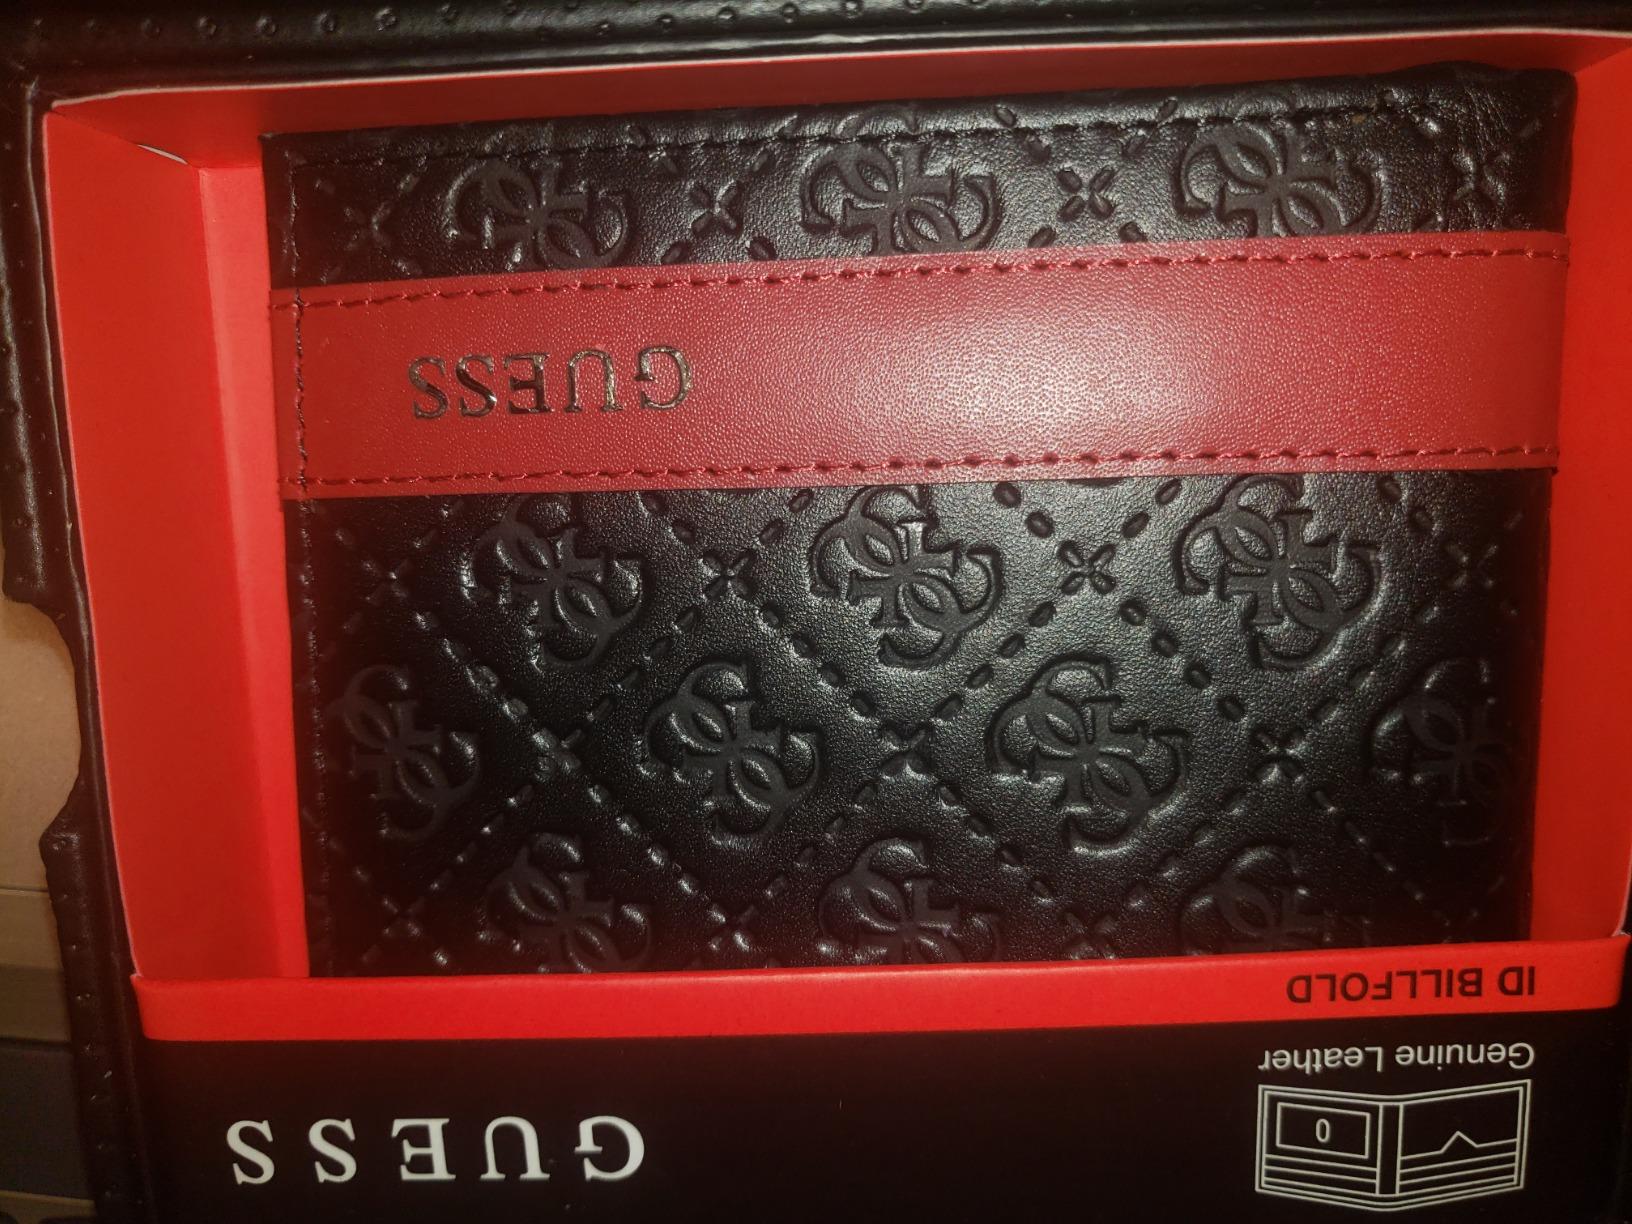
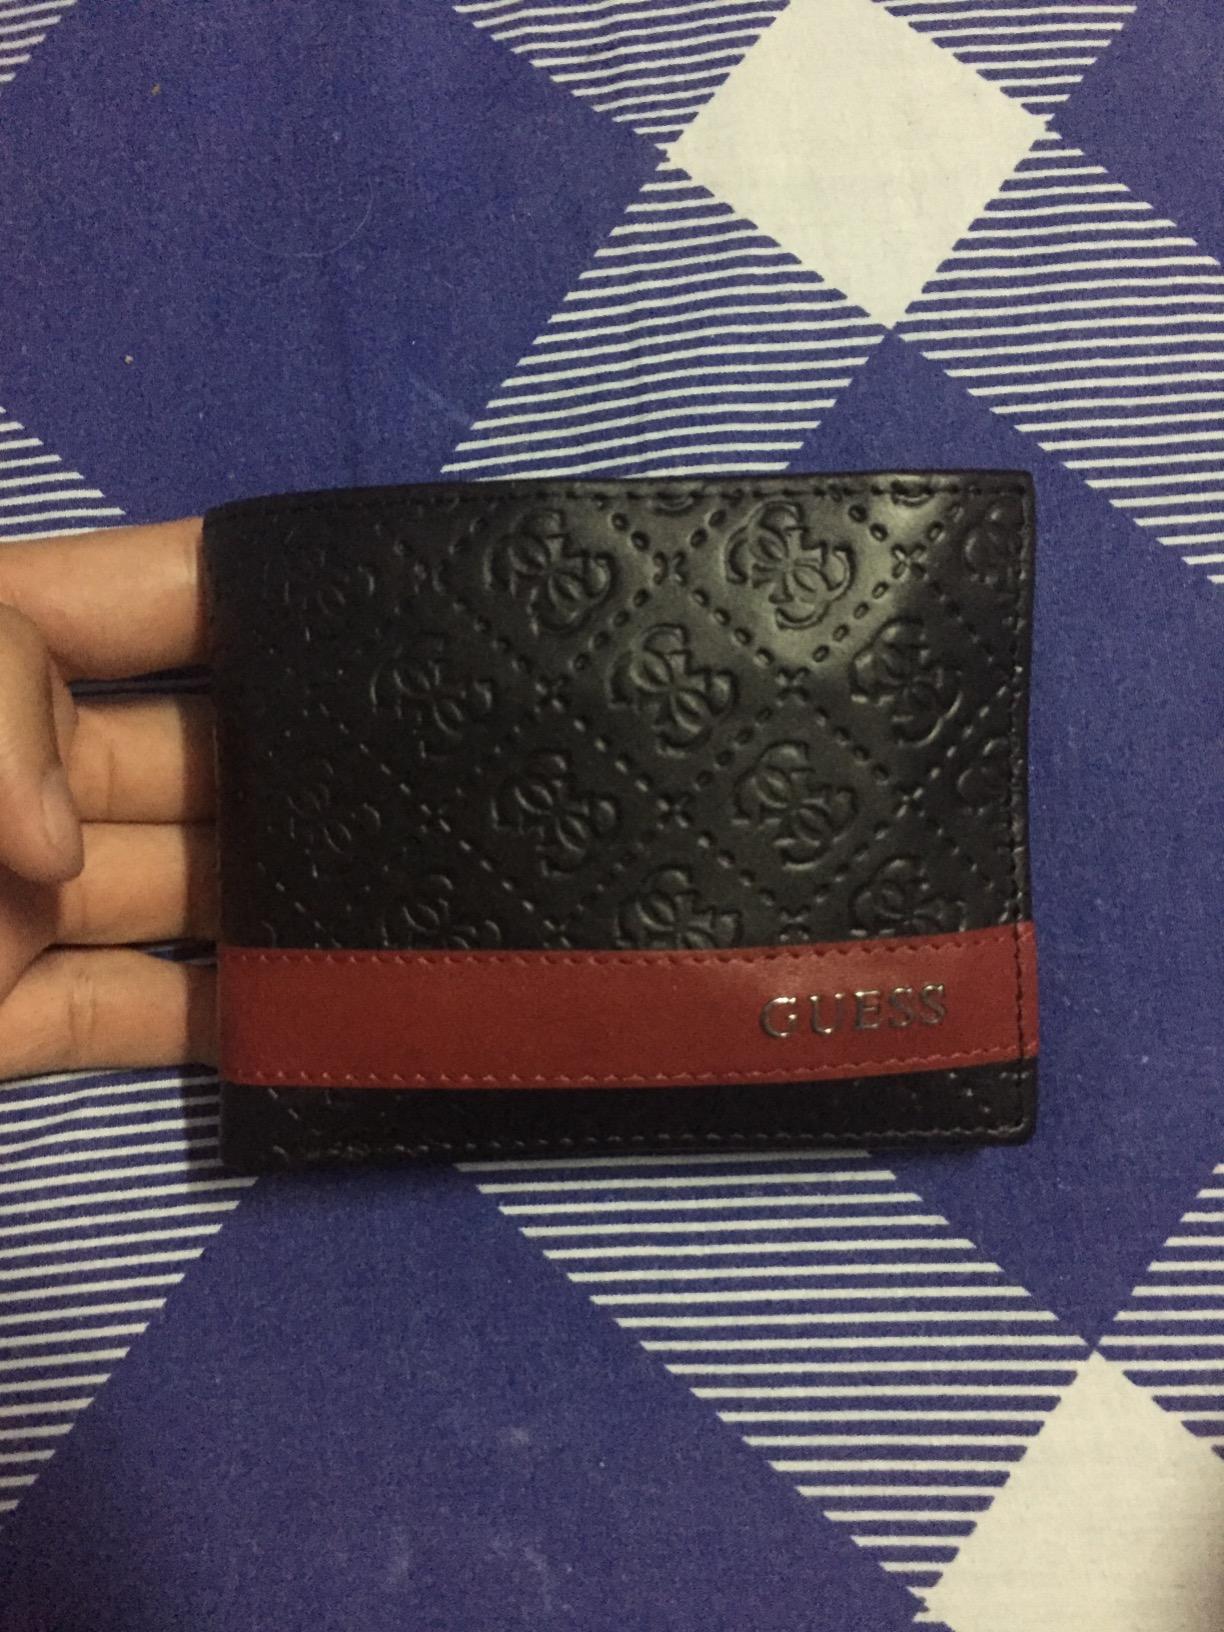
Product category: accessories_wallet
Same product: yes